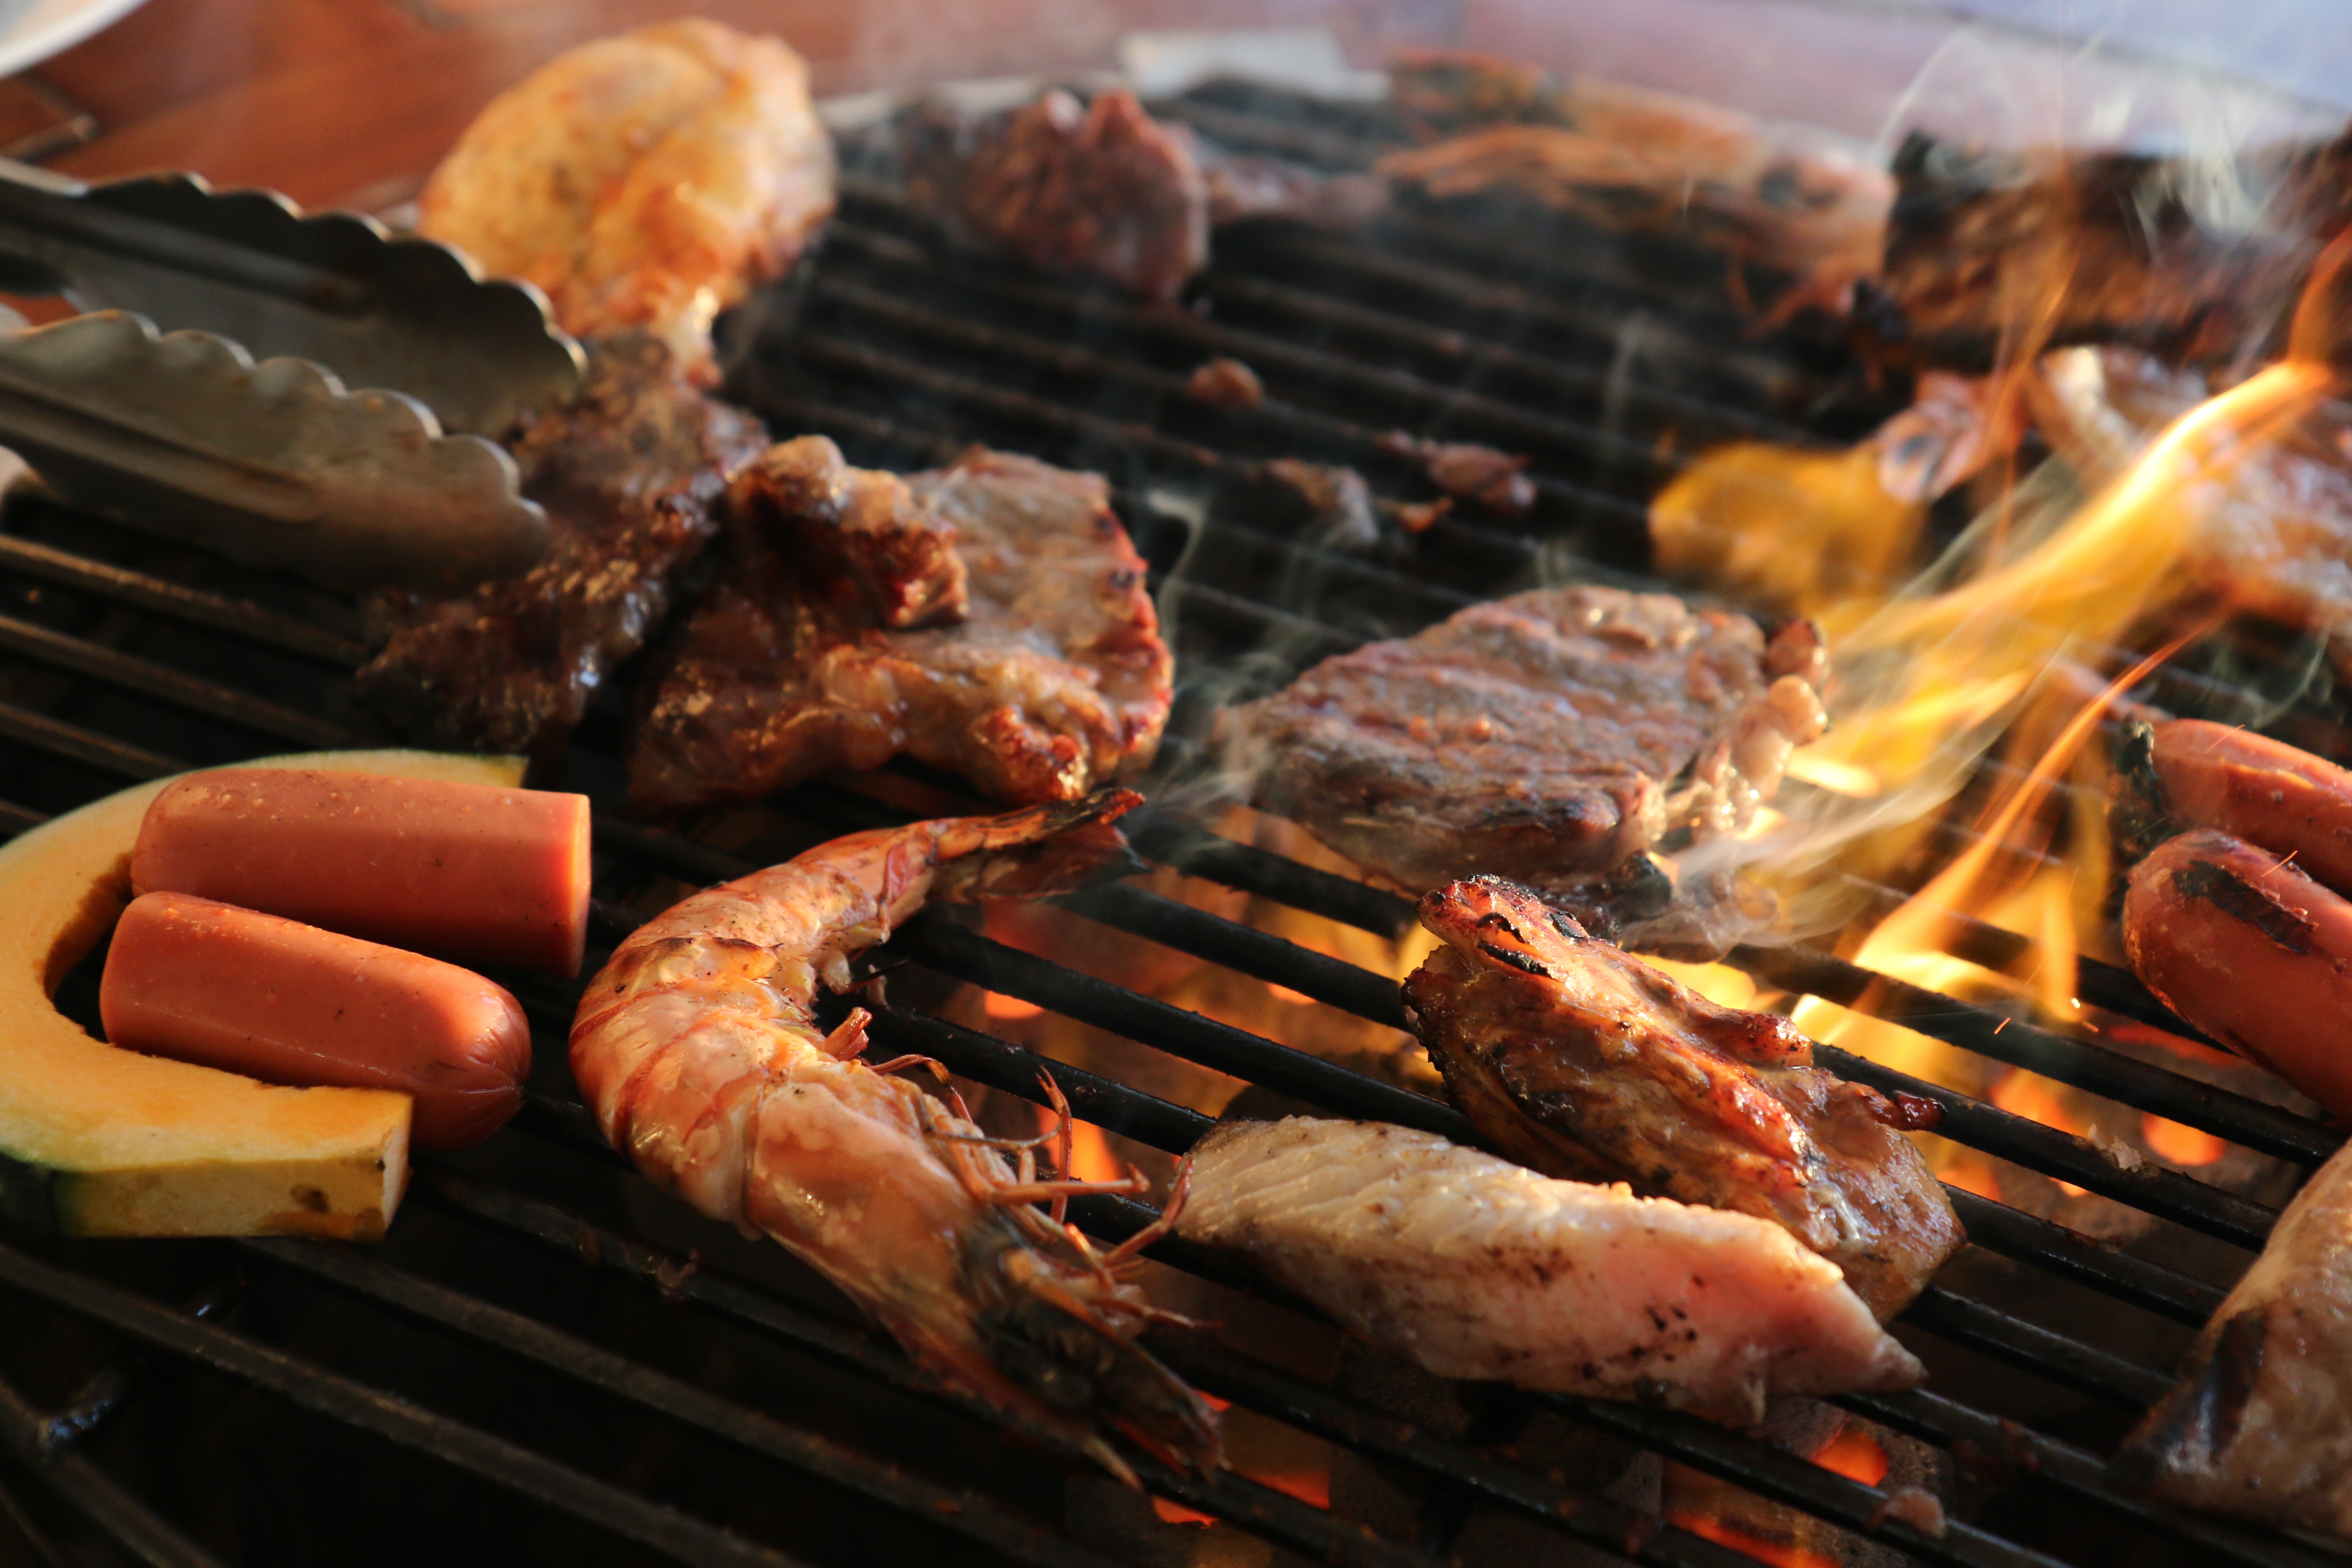
dish, meal, food, cooking, fish, meat, barbecue, cuisine, grill, dinner, roasting, crayfish, grilling, barbecue grill, barbecues, human action, outdoor grill, animal source foods, samgyeopsal, churrasco food